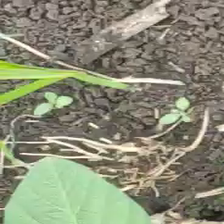
Weed species: Lavhala_(Cyperus_Rotundus)